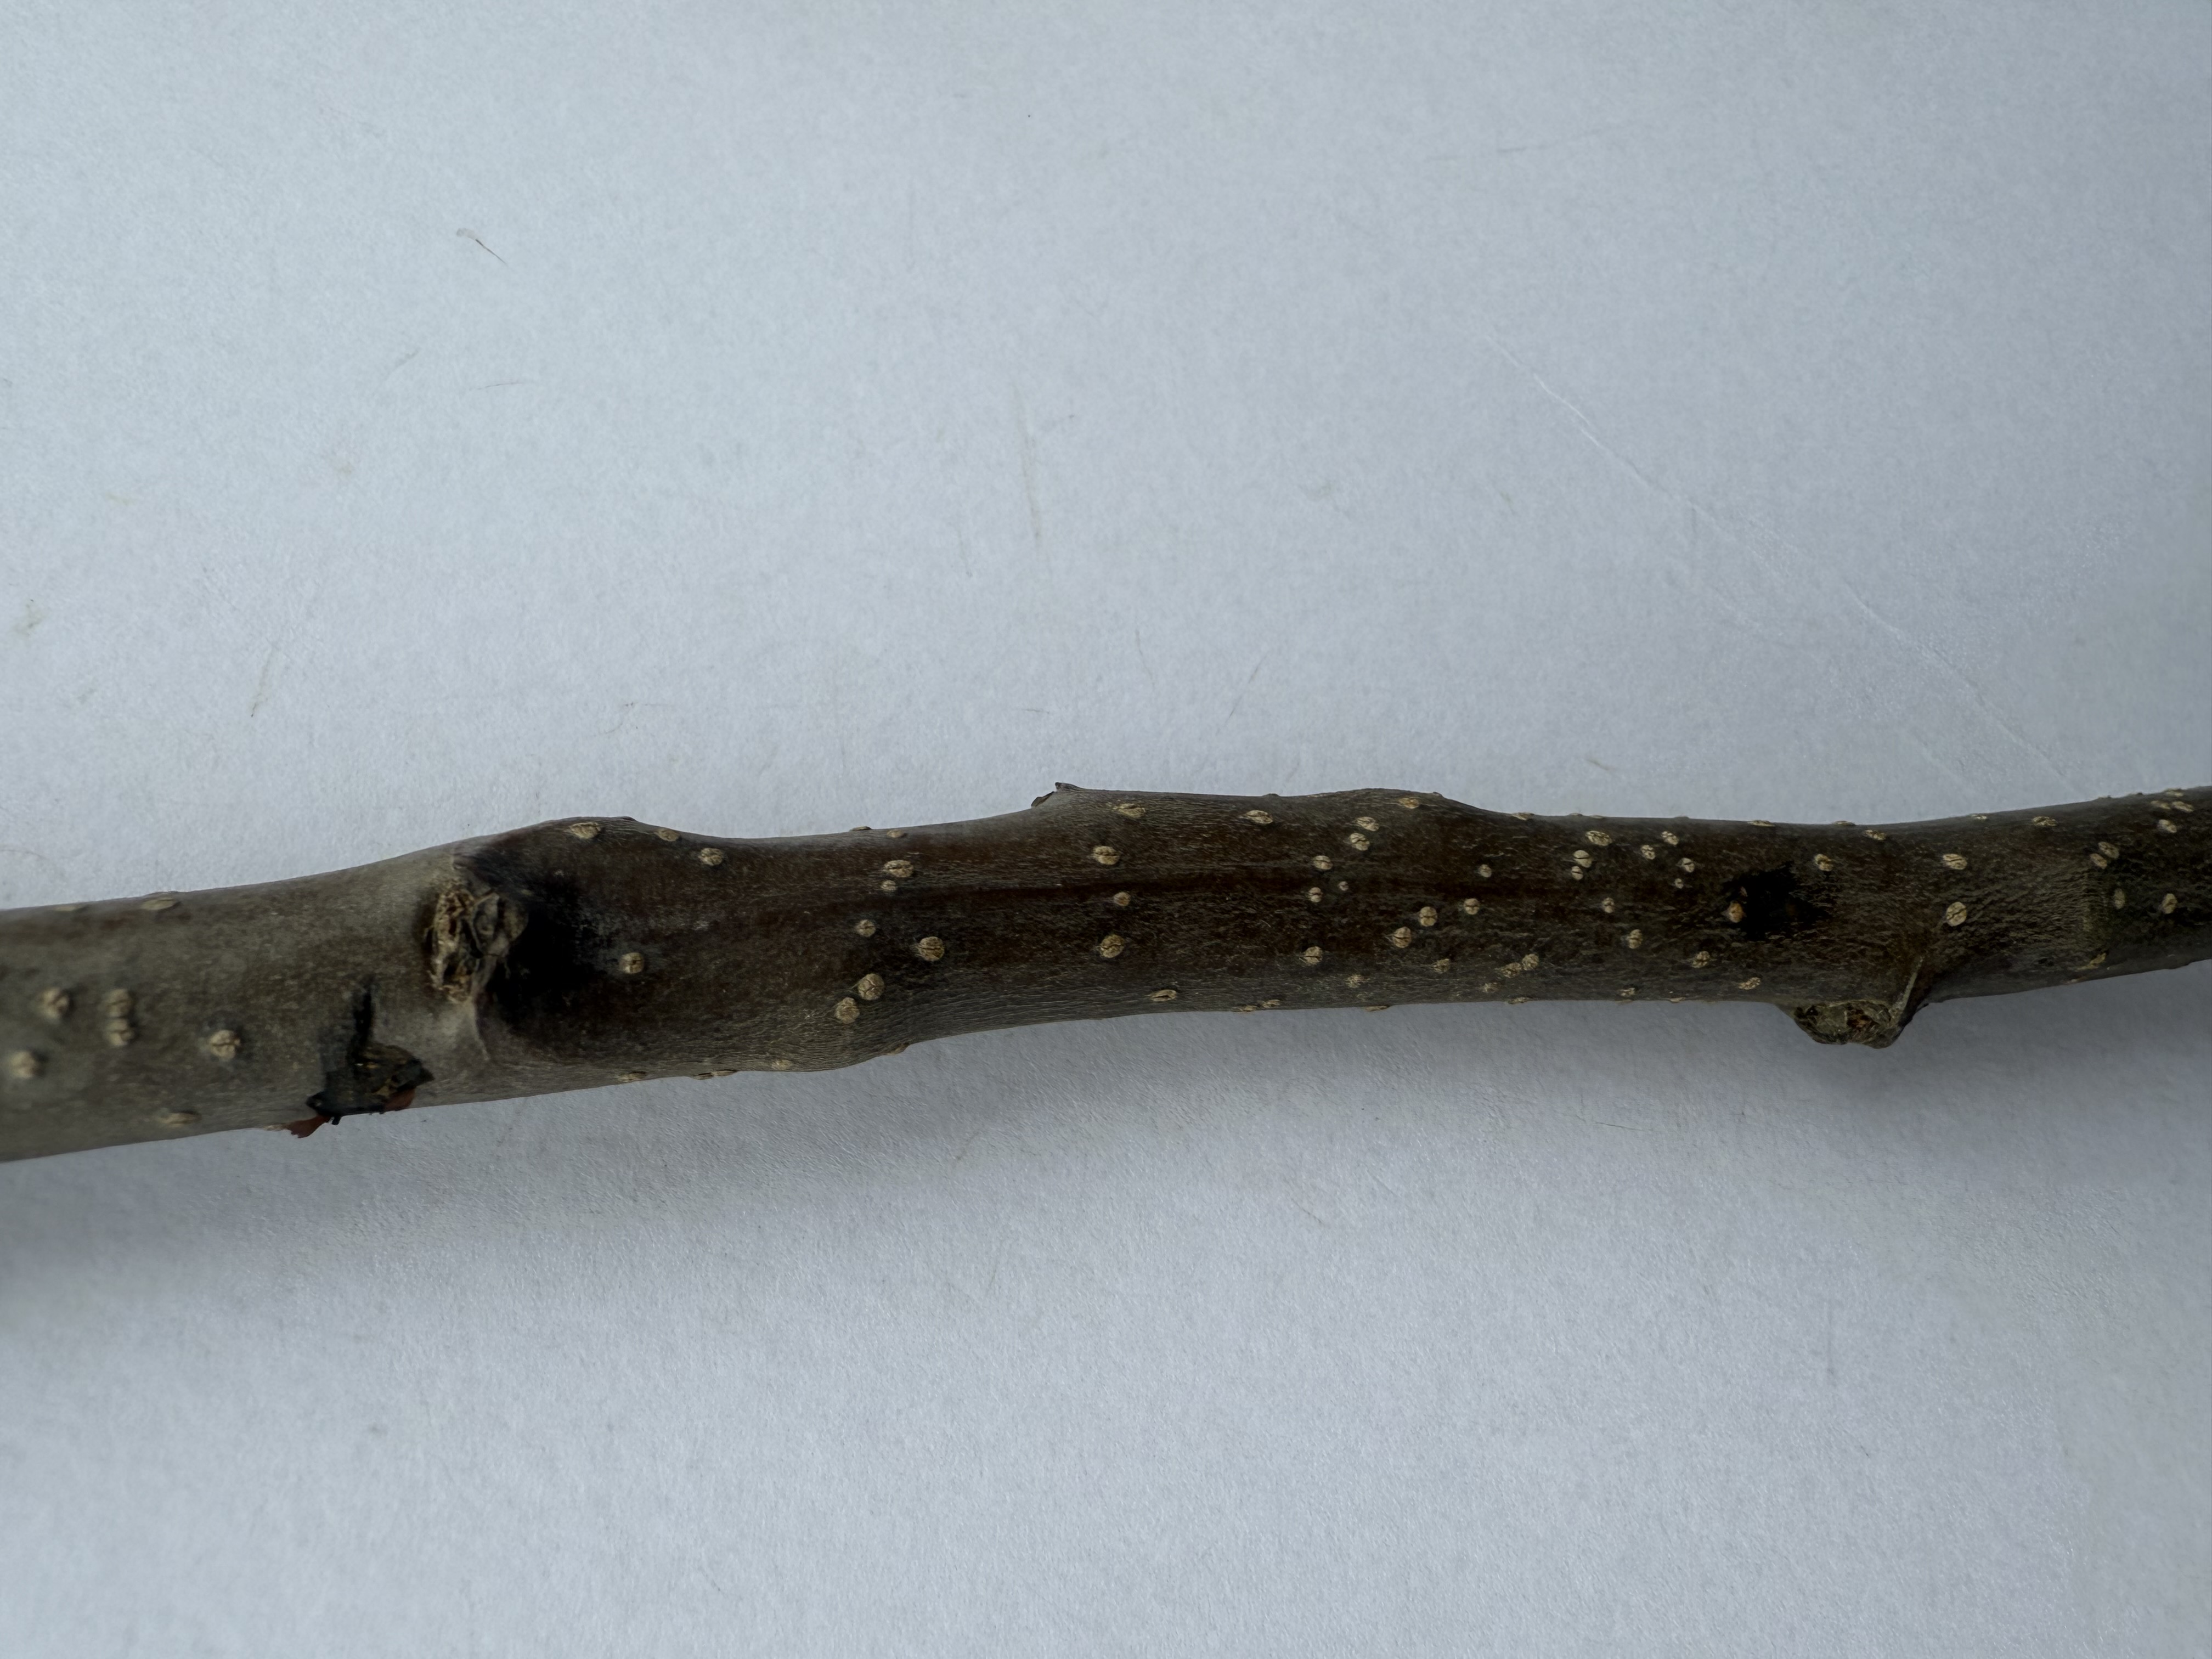
Variety: Nashi Pear